Little Silver, New Jersey

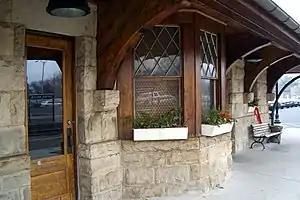
Little Silver station agent's window

, the borough had a total of of roadways, of which were maintained by the municipality and by Monmouth County.